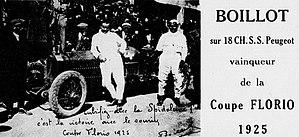
André Boillot, vainqueur de la Coppa Florio 1925 sur Peugeot 18CV S.S.
La Coppa Florio, est une compétition automobile disputée en Italie entre 1905 et 1929. Le 17 juillet 1927, elle s'effectua exceptionnellement à partir de la ville de Saint-Brieuc.